Tein Hlwar Moht Moht Lwin

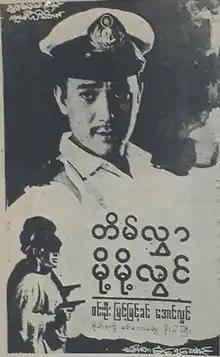
poster

Tein Hlwar Mhot Mhot Lwin is a 1968 Burmese black-and-white drama film, directed by San Shwe Maung starring Win Oo, Myint Myint Khin, Aung Lwin, Khin Lay Swe and Phoe Par Gyi.